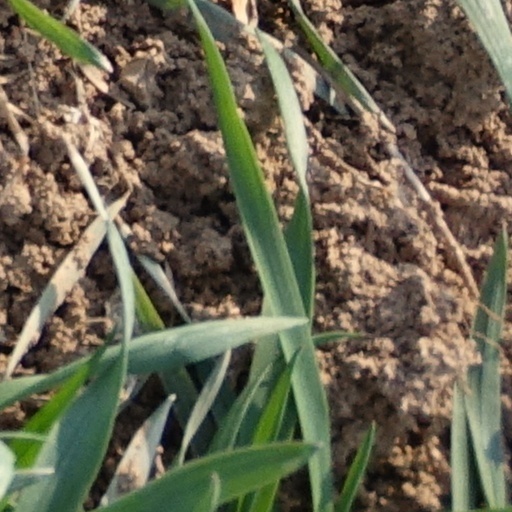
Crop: wheat